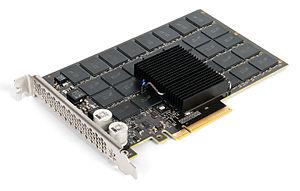
SanDisk Corporation est une entreprise américaine qui conçoit, fabrique et distribue des produits à base de mémoire flash. Son siège social est situé à Milpitas, en Californie, avec des bureaux et des usines partout dans le monde.